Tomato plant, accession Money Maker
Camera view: tilt-top (135 deg); turntable rotation: 0 degrees
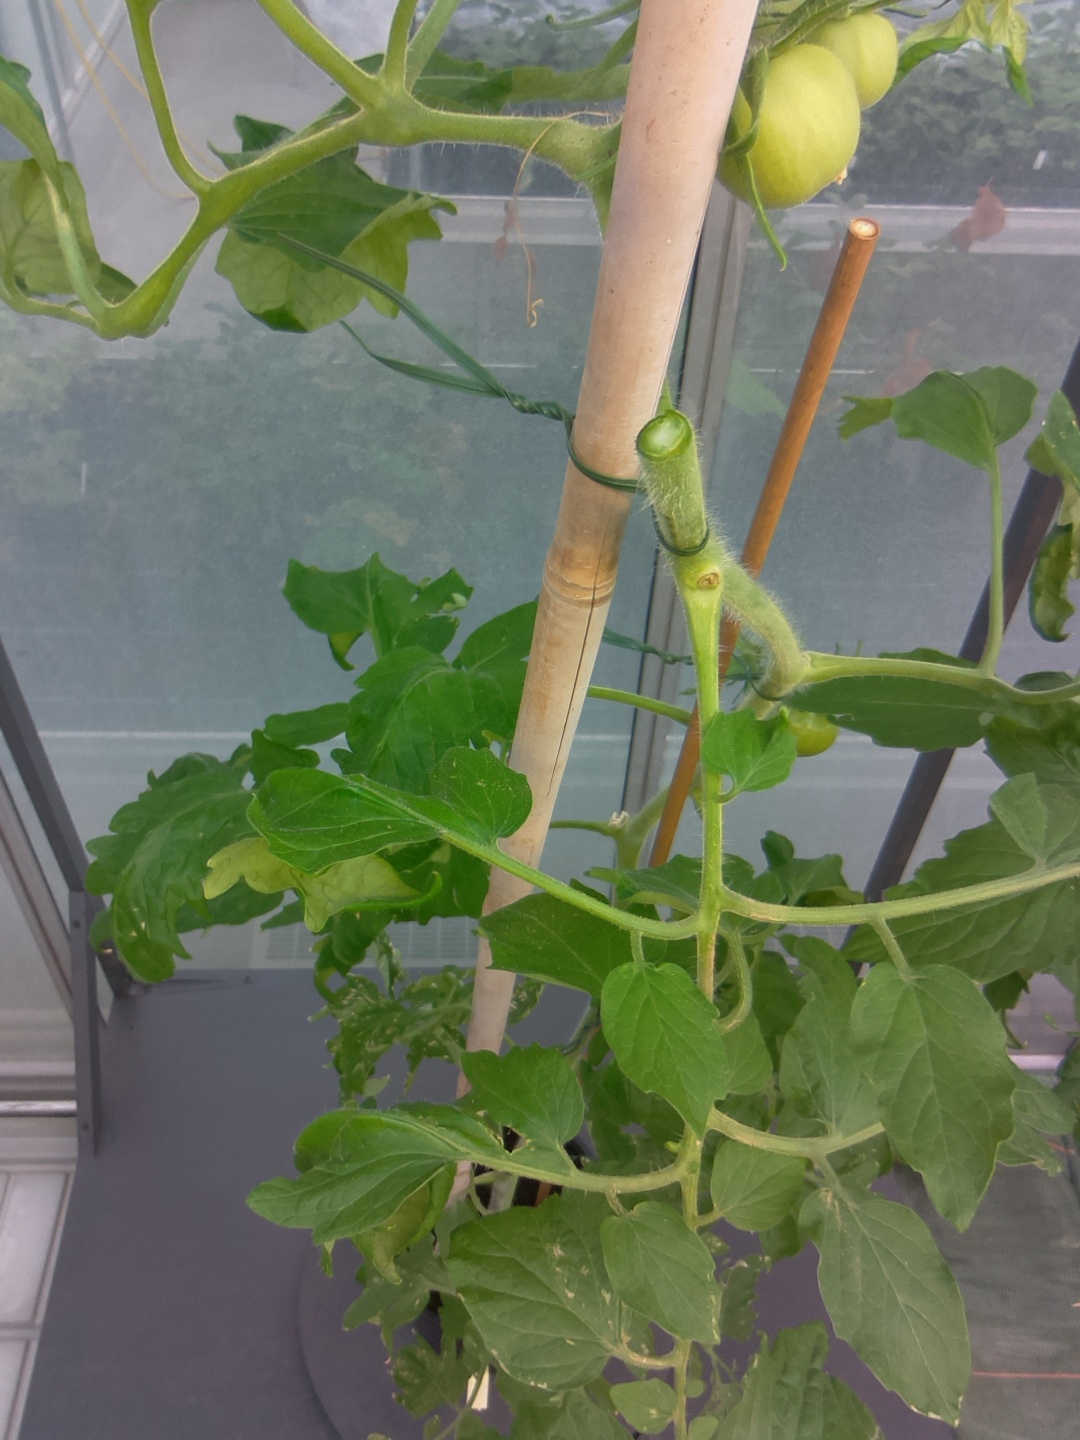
BBCH growth stage 71: 10%-20% of final fruit size